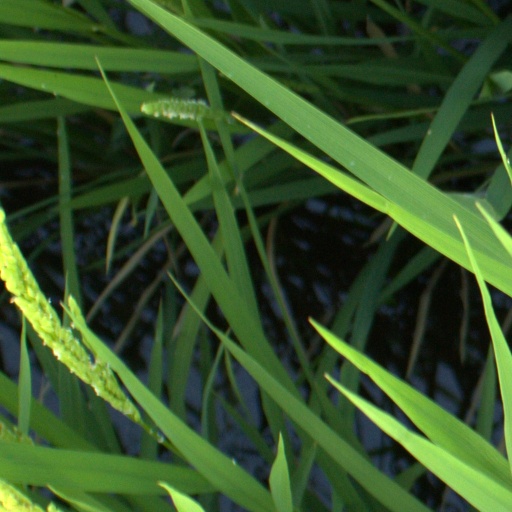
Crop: rice